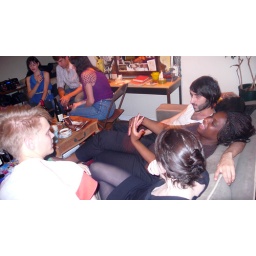
the girl in the blue is named &amp;quot;horsey&amp;quot;...